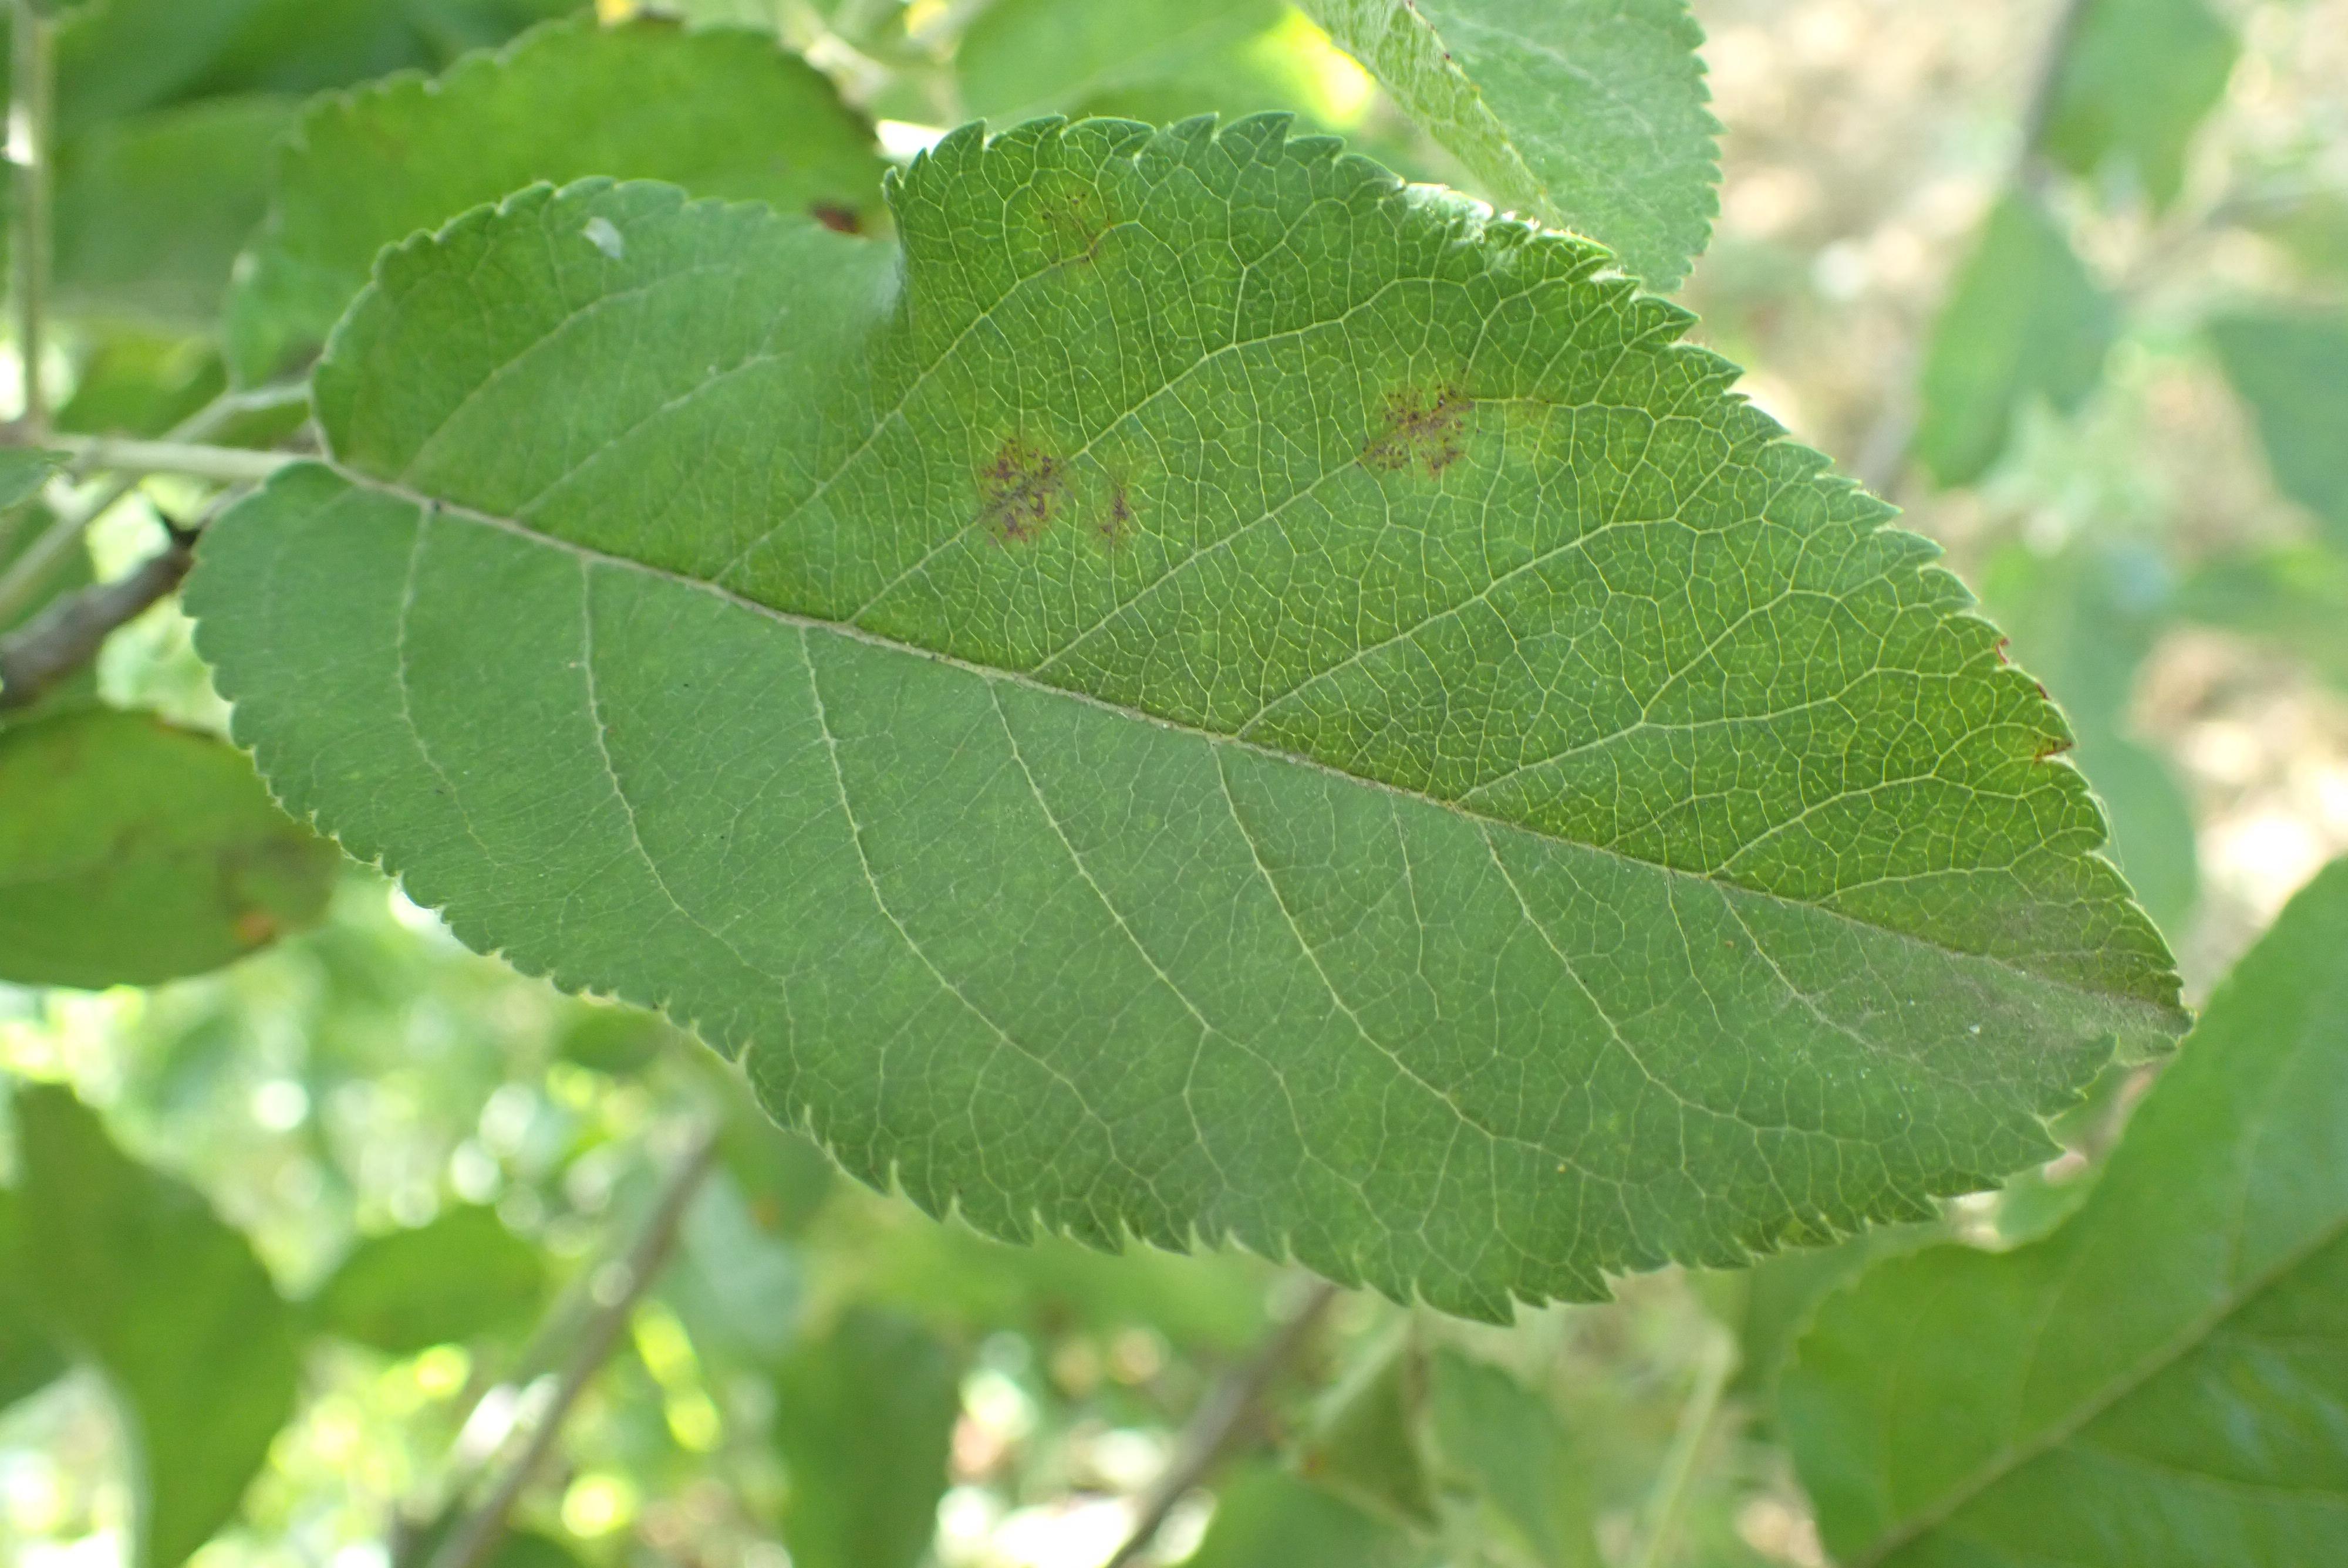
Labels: scab